Hunter: The Reckoning – Wayward

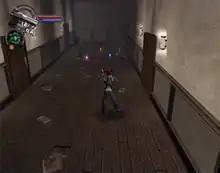
A screenshot showing a character in a hallway, shooting undead enemies.

"Hunter: The Reckoning – Wayward" is a hack-and-slash third-person shooter game in which 1–2 players take the roles of hunters while fighting large amounts of enemies, including undead and cultists, using melee and ranged attacks, and magical abilities called "edges". Edges have several kinds of effects, such as enhancing one's attacks, or protecting oneself. Using them consumes some of a character's conviction meter, which is recharged with gems that fallen enemies drop. In addition to the basic melee and ranged weapons each character have, players can also collect special weapons with limited ammunition, such as flare guns and shotguns.